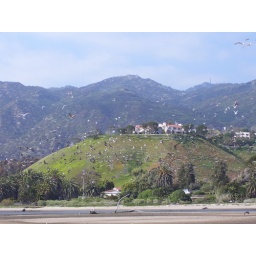
These birds - gulls and pelicans - kept flying up when people walked by too close in Malibu.